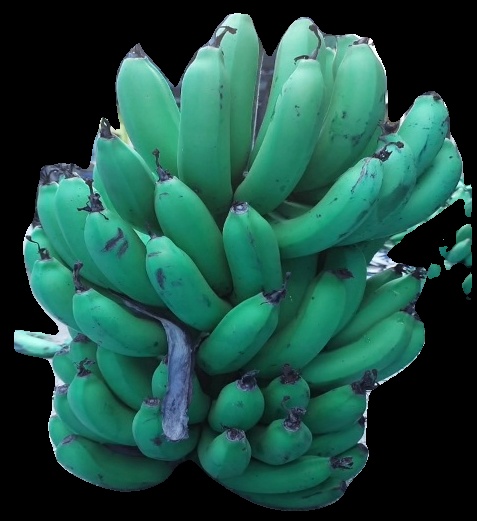
Variety: pachbale
Grade: grade2